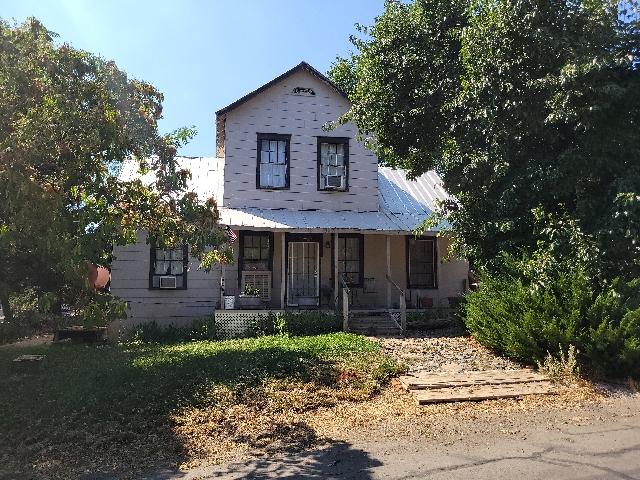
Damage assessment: no_damage